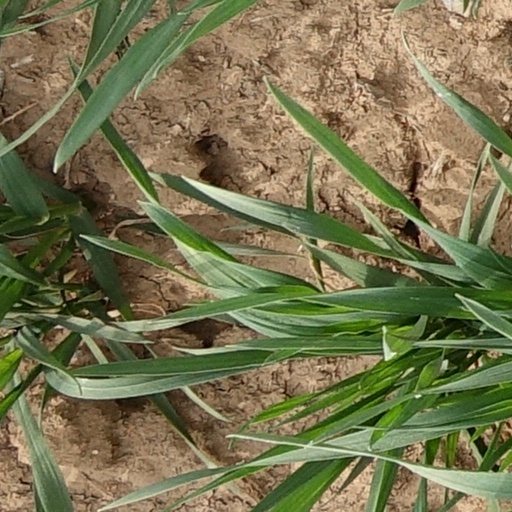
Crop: wheat